Iona Institute

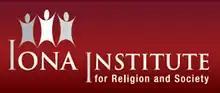
Iona Institute logo

Lolek CLG, operating under the business name the Iona Institute, is an Irish, socially conservative organisation that advocates the advancement and promotion of the Christian religion and its social and moral values. It has been frequently described as a Catholic pressure group. Founded by columnist David Quinn, it was launched publicly in 2007.